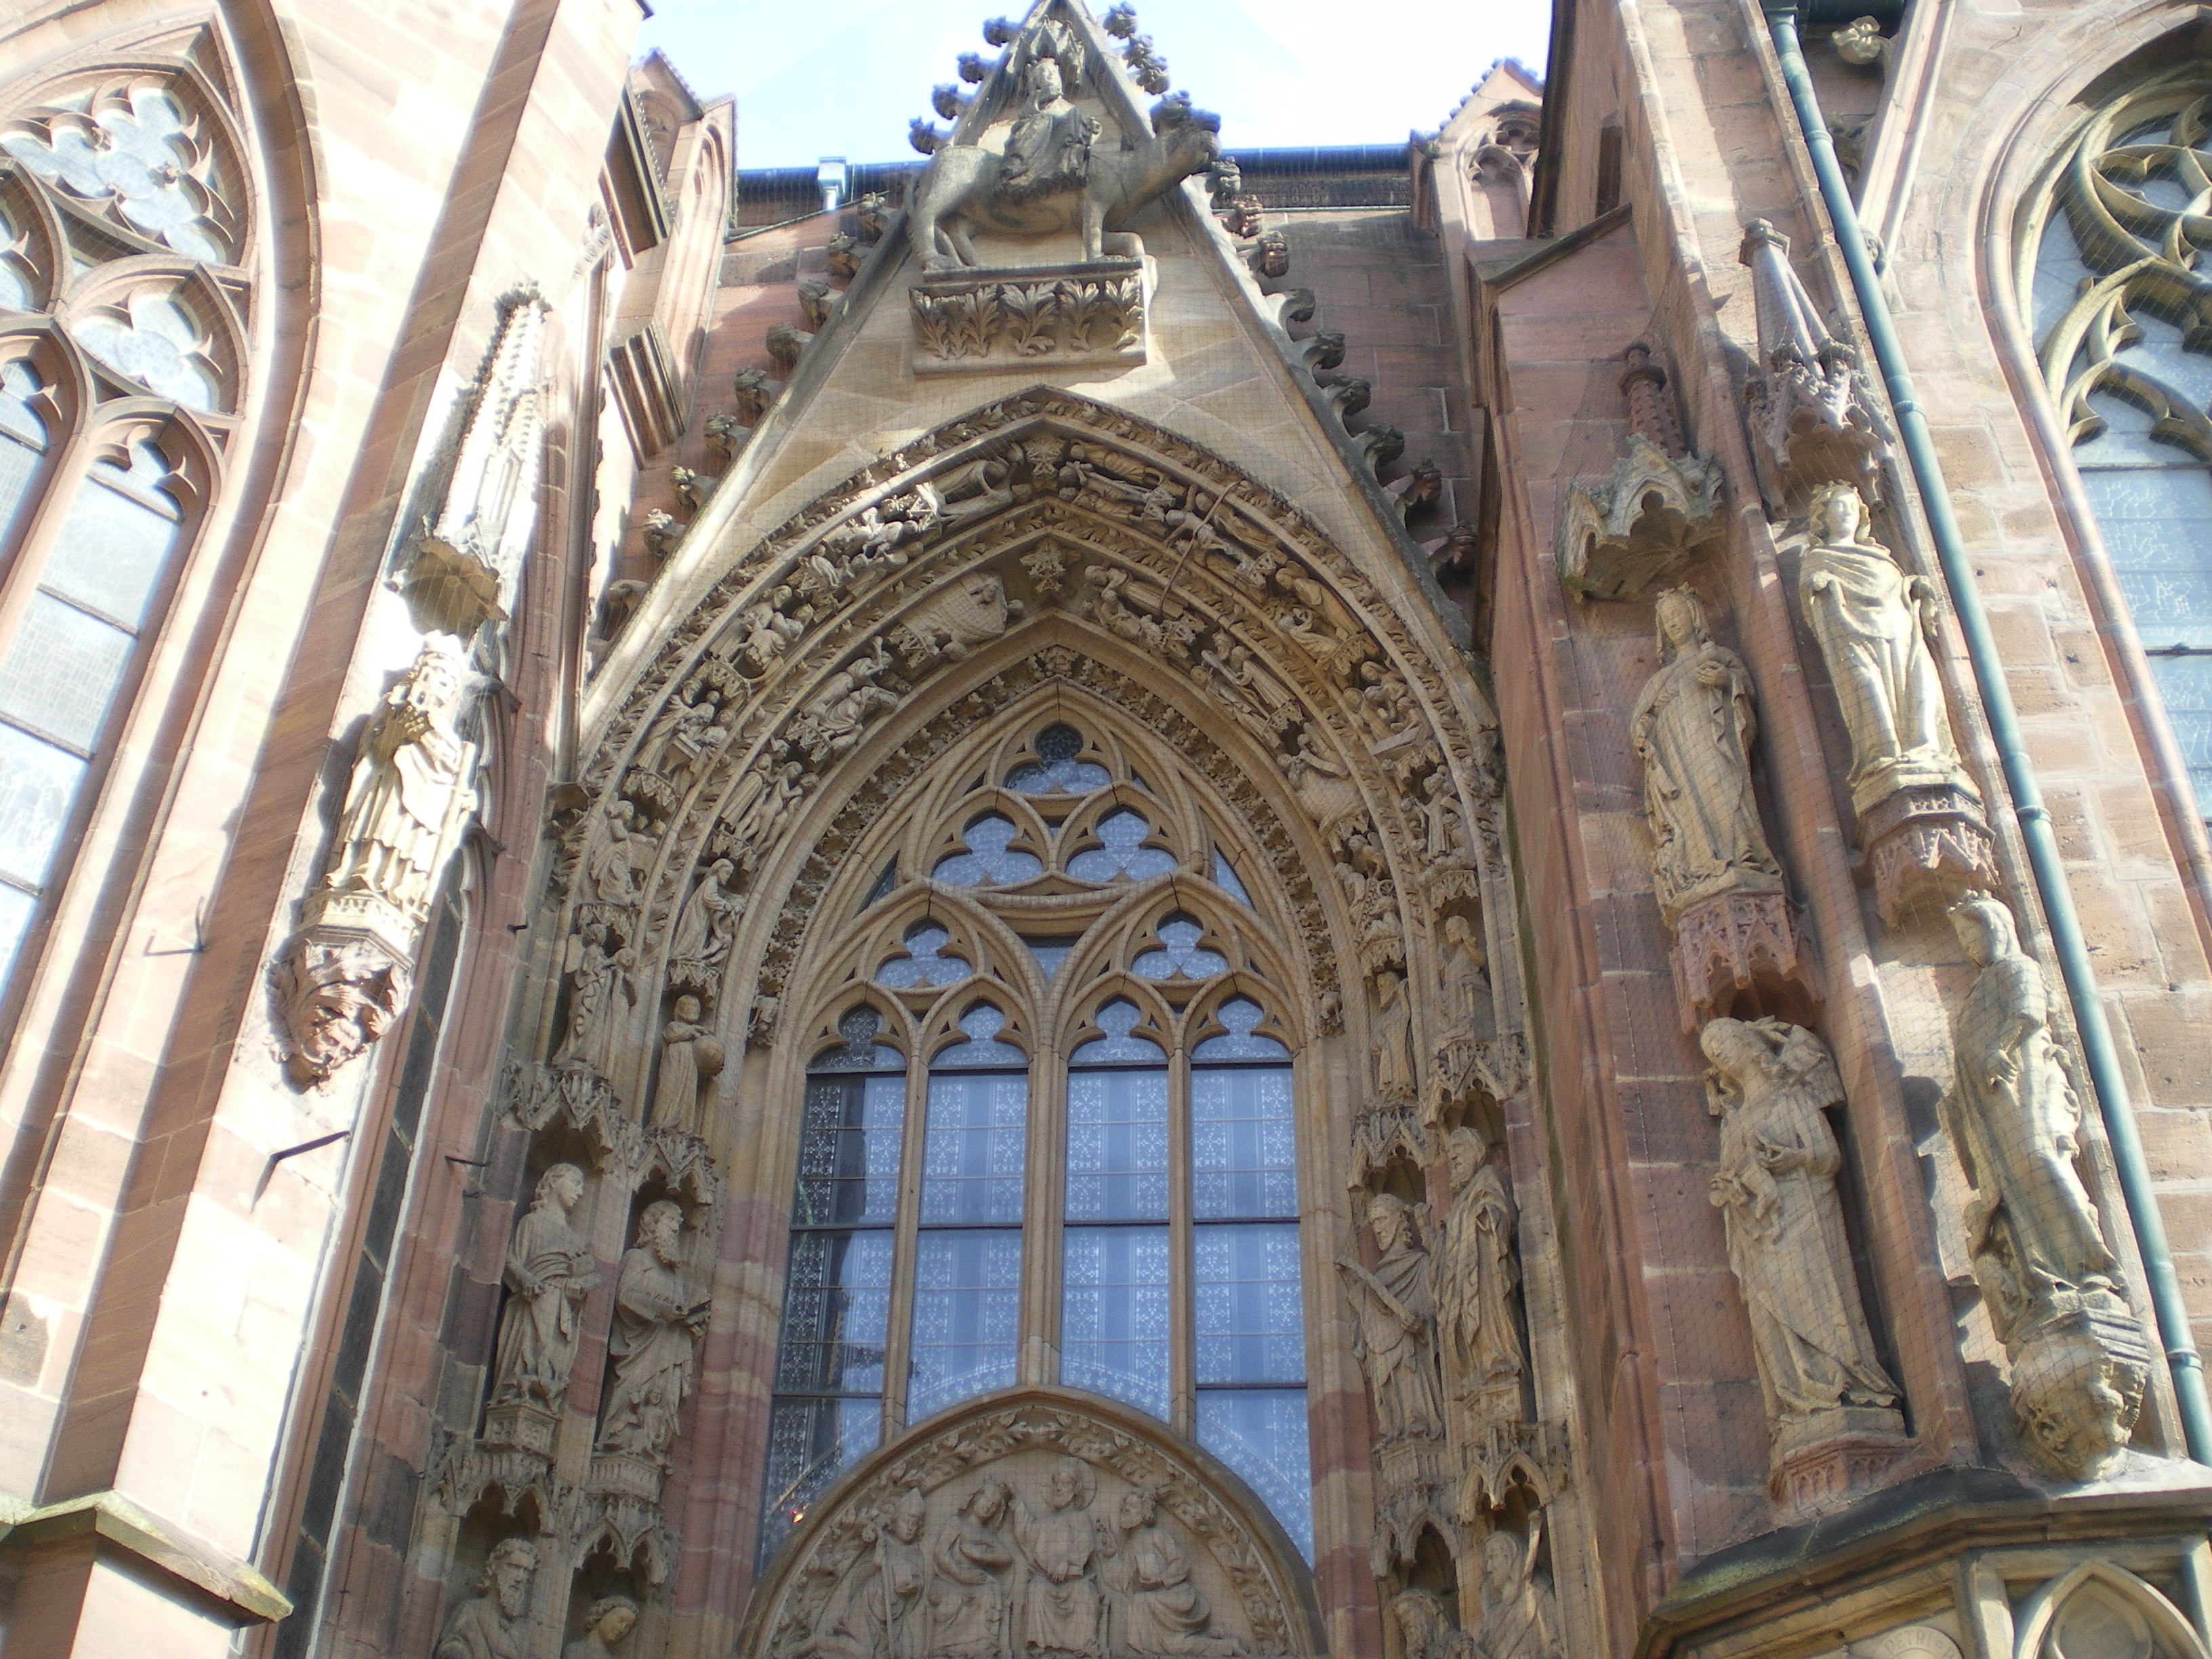
architecture, building, facade, church, cathedral, chapel, place of worship, baptistery, monastery, synagogue, basilica, dome, dom, worms, gothic architecture, church window, byzantine architecture